Juana Azurduy de Padilla

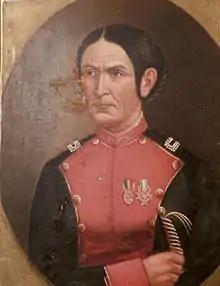
Portrait of Juana Azurduy, circa 1857

Juana Azurduy de Padilla (July 12, 1780 – May 25, 1862) was a guerrilla military leader from Chuquisaca, Viceroyalty of the Río de la Plata (now Sucre, Bolivia). She fought for Bolivian and Argentine independence alongside her husband, Manuel Ascencio Padilla, earning the rank of Lieutenant Colonel. She was noted for her strong support for and military leadership of the indigenous people of Upper Peru. Today, she is regarded as an independence hero in both Bolivia and Argentina.